Vancouver Fire and Rescue Services

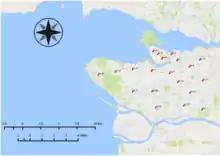
Map of VFRS fire halls in Vancouver

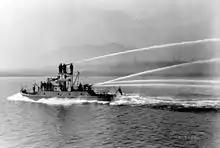
Fireboat J.H. Carlisle, 1928

The Vancouver Volunteer Fire Brigade was established in 1886 with one volunteer hose-wagon company assigned to protect the new city which mainly had lumber mills at the time, and within 16 days of its existence, the city of Vancouver burned to the ground. A week after the fire the city purchased its first fire engine from Ontario, the item arrived in August of that year, which made the volunteers confident that they could handle any situation that occurred. A second engine arrived in 1888 along with two new fire halls growing the strength from one company to three companies. J.H. Charlisle was appointed the city's first fire chief who began motorizing fire brigade, and the first motorized fire engine was purchased in 1908 from the Seagrave company of Columbus. By 1911, the department was ranked third best in the world, falling behind London and Leipzing Germany. By 1917 it was completely motorized (no more horse-drawn equipment) and was then recognized as the Vancouver Fire Department. In 1929 the municipalities of South Vancouver and Point Grey amalgamated with the City of Vancouver which also meant the merger of the South Vancouver Fire Department and the Point Grey Fire Brigade, which added six new halls and increased the strength of the department by 100 men.